Ching (instrument)

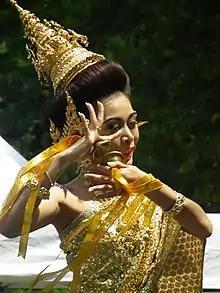
Ching used by a dancer in Thailand.

Evidence of the ching has been found in Angkor, the great temple-city of Khmer civilization, where classical art flourished between the ninth to the fifth centuries. Scenes carved in the walls of the temple depict celestial dancers with their musical instruments, including small cymbals (ching).